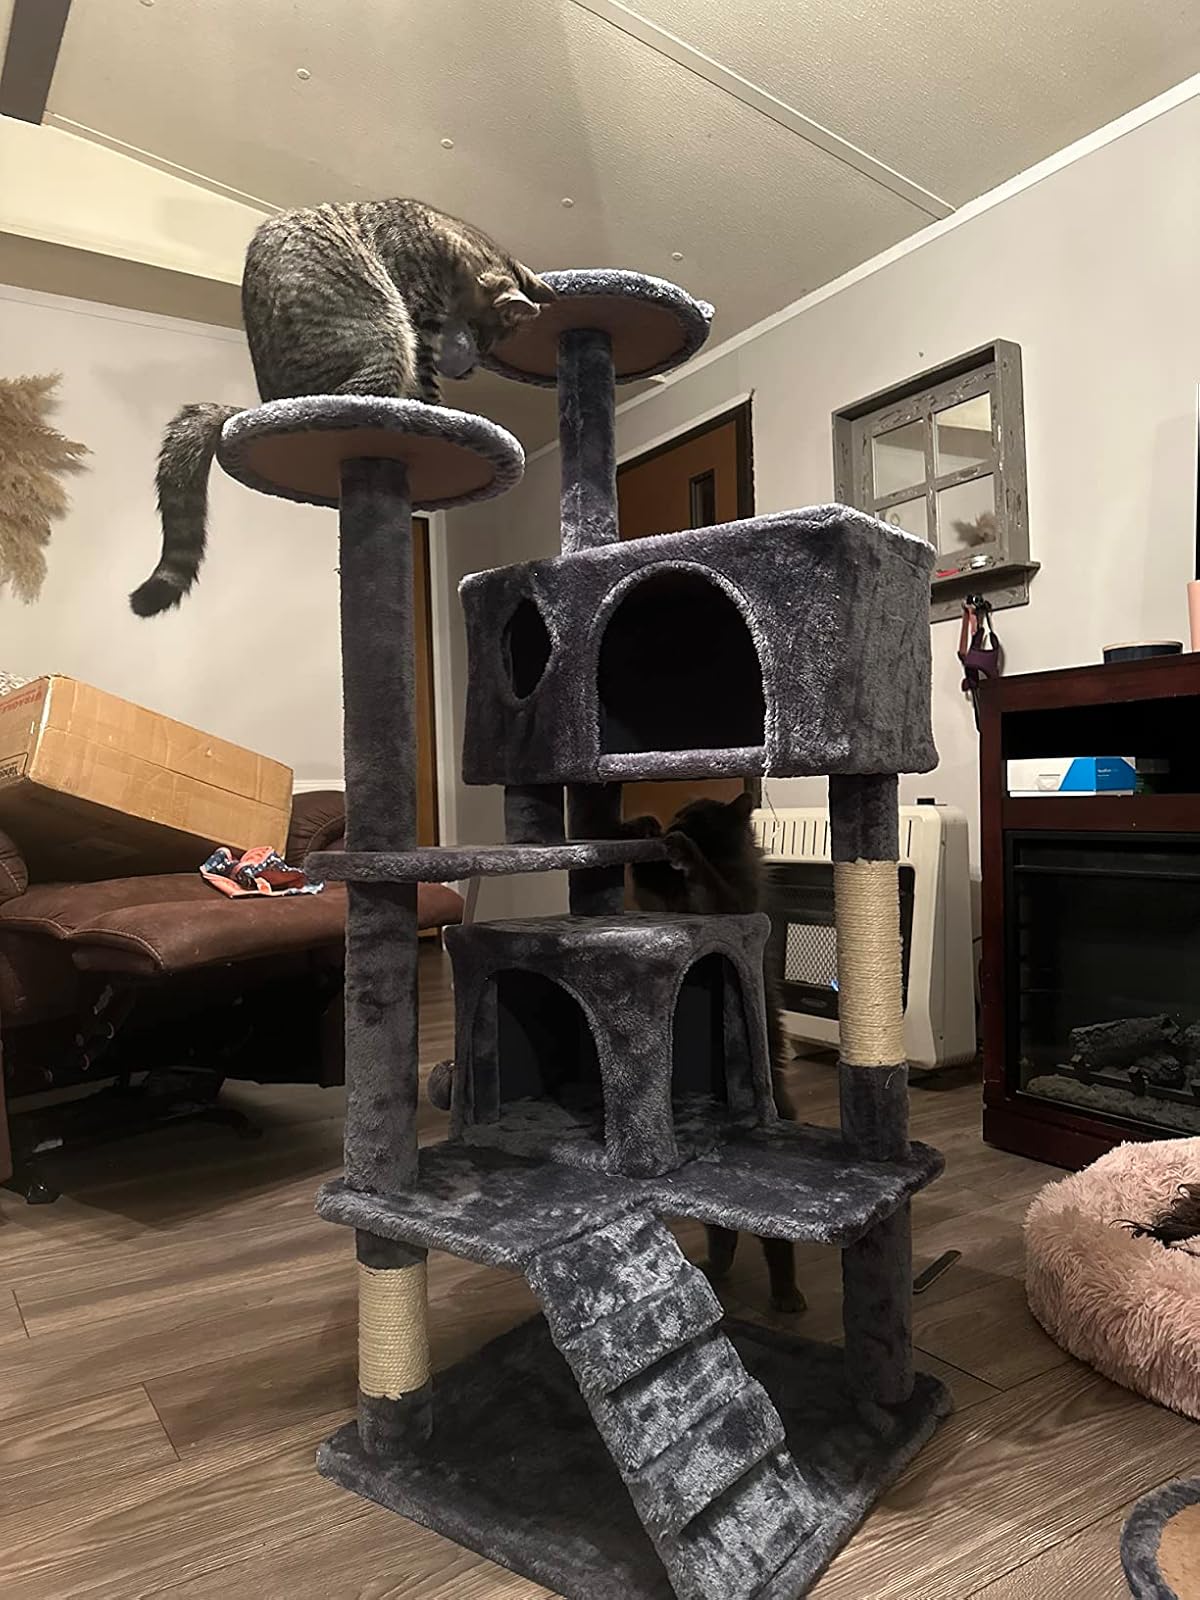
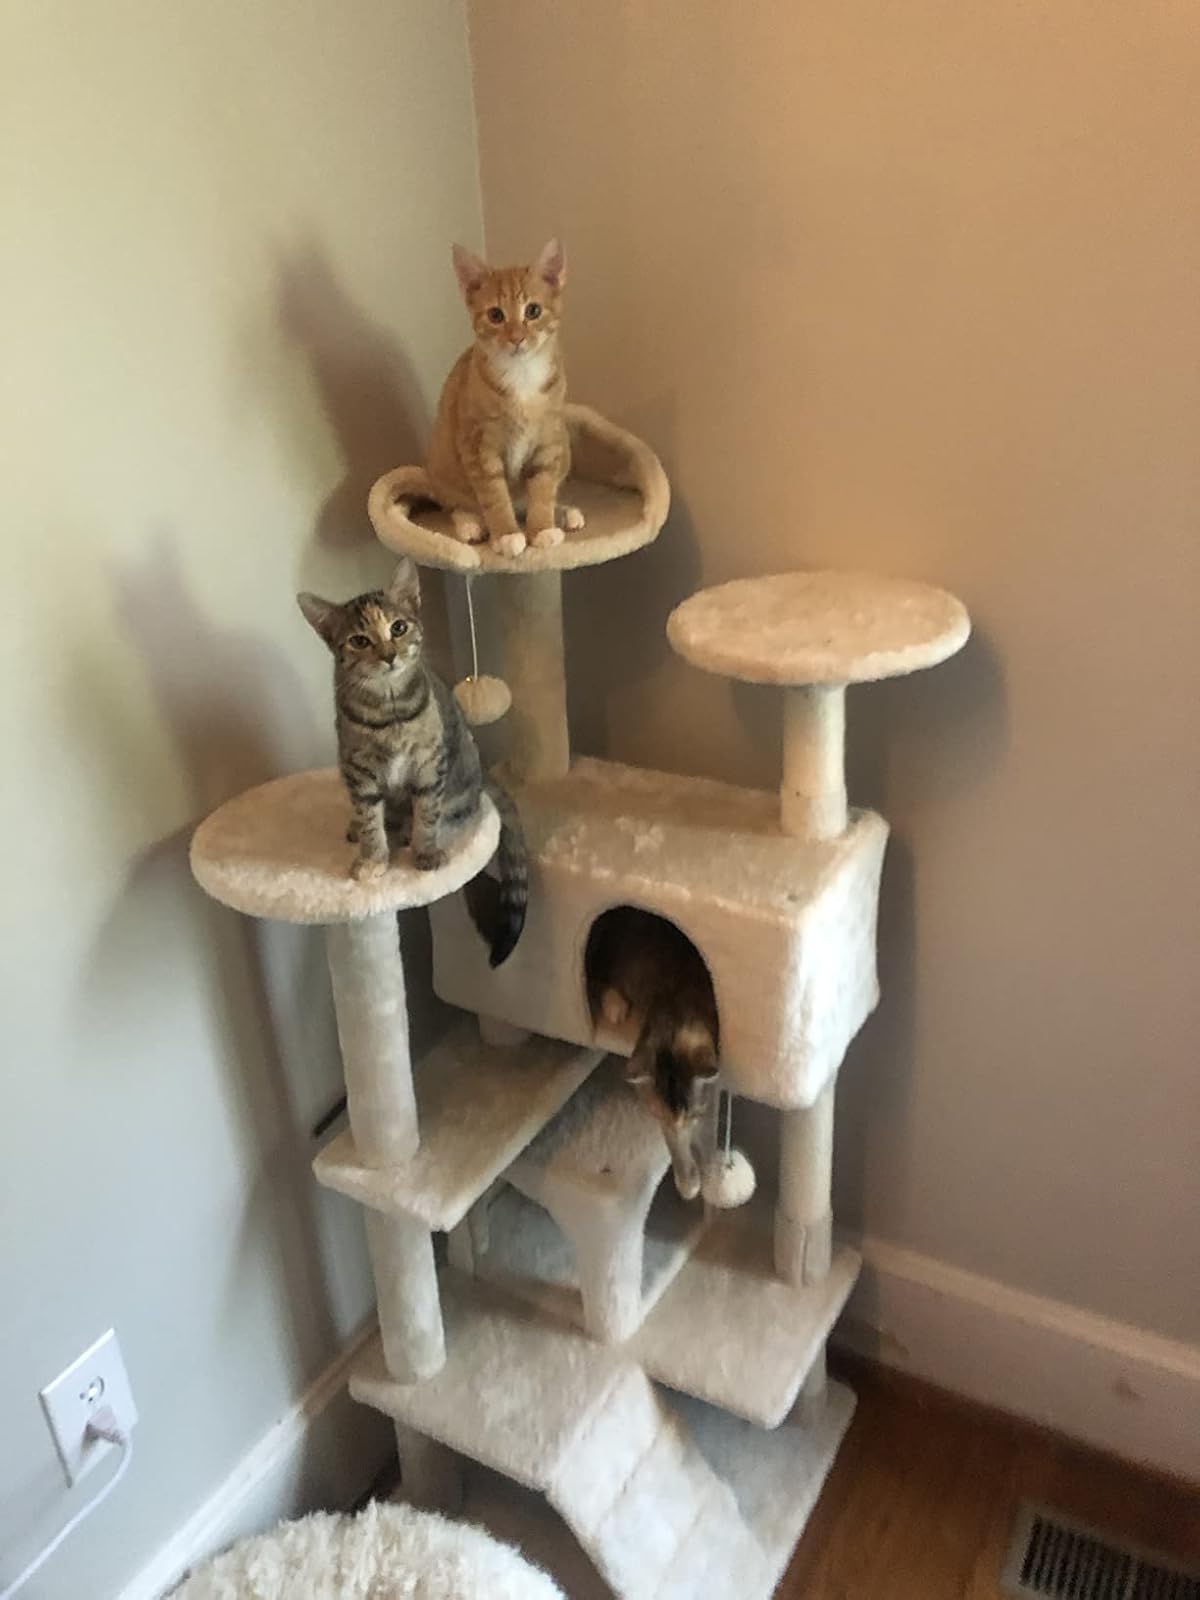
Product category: items_cat tree
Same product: no